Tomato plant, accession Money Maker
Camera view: vertical (180 deg); turntable rotation: 210 degrees
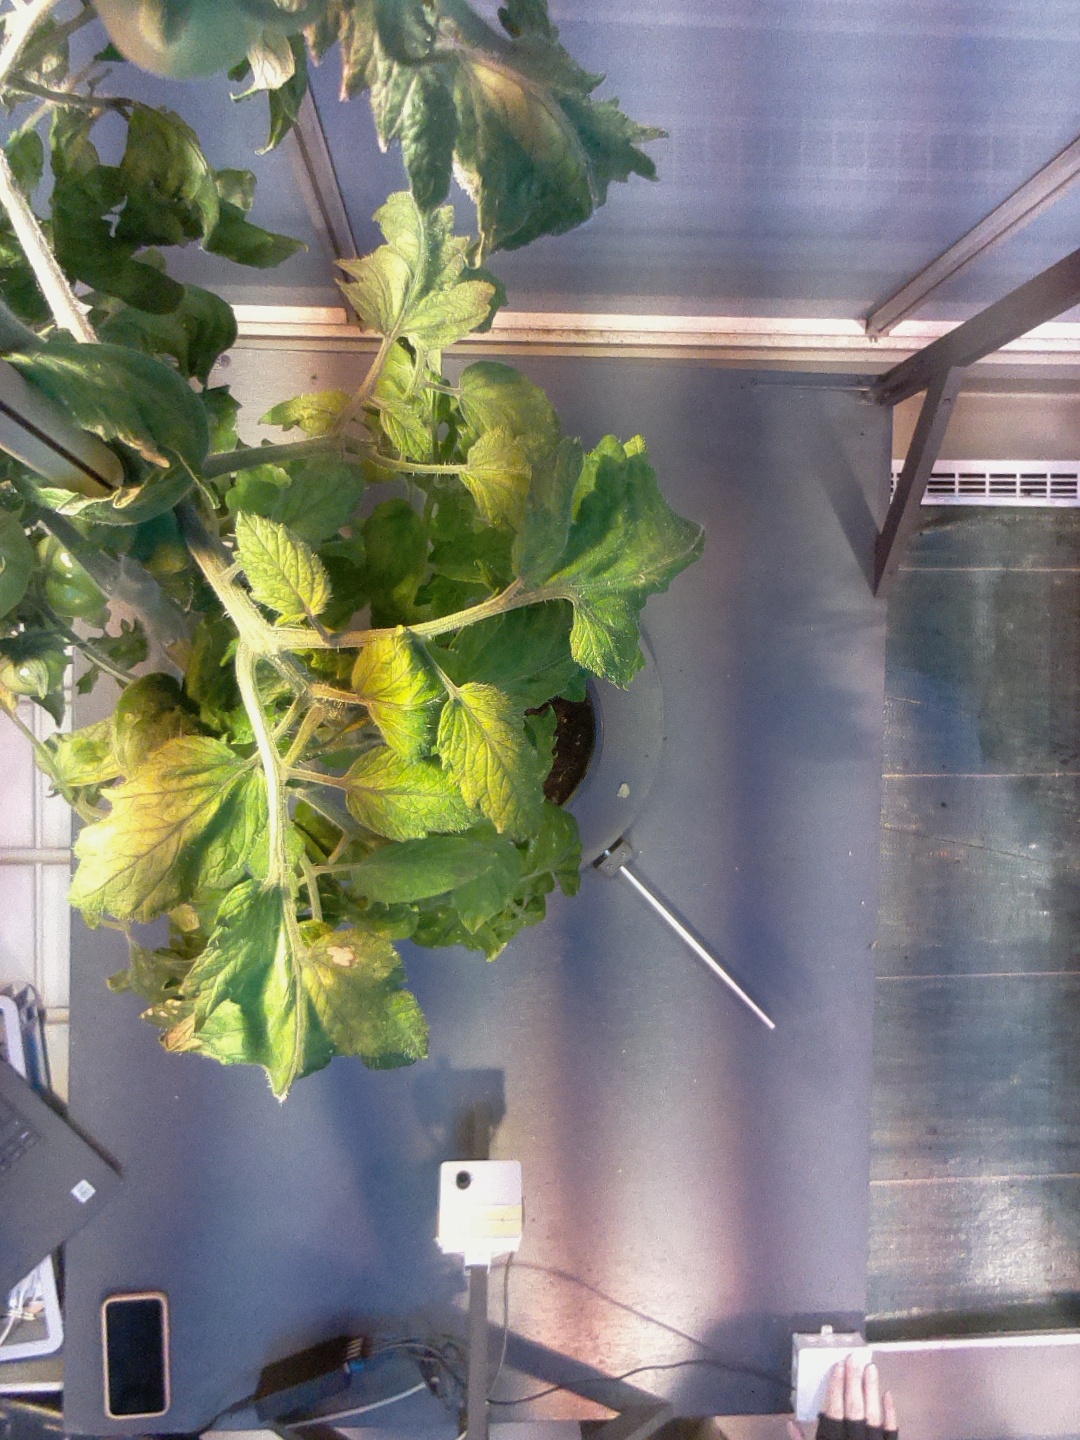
BBCH growth stage 73: 30%-40% of final fruit size